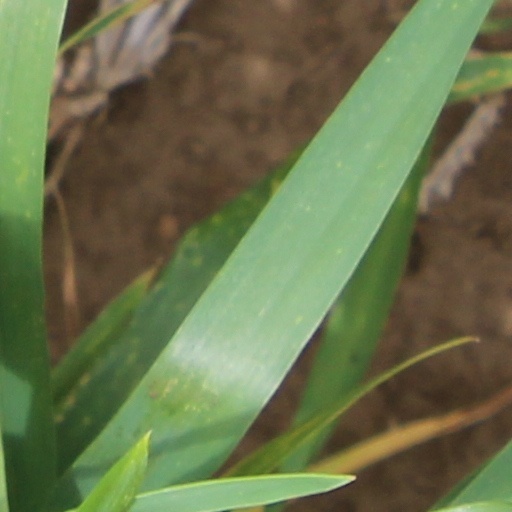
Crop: wheat